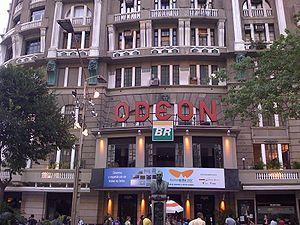
Le Festival international du film de Rio de Janeiro est un festival de cinéma se déroulant chaque année à Rio de Janeiro.
L'Odeon, également connu sous les noms Odeon BR et Odeon Petrobrás, est une salle de cinéma située dans le quartier Cinelândia de la ville de Rio de Janeiro, au Brésil.